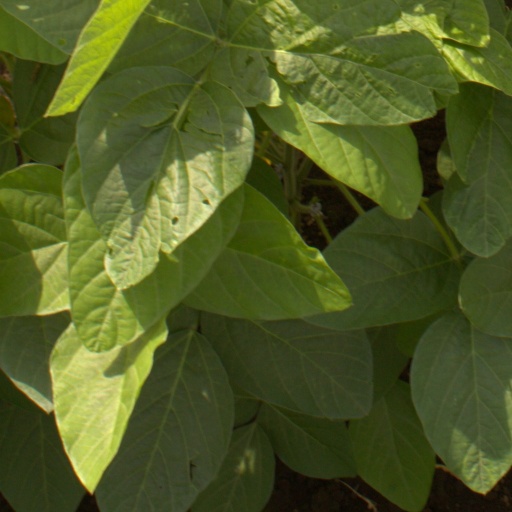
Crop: soybean